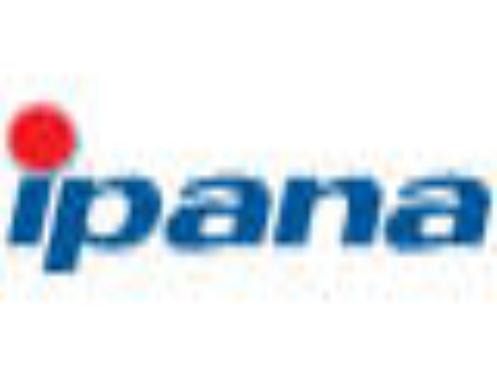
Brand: Ipana
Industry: Necessities